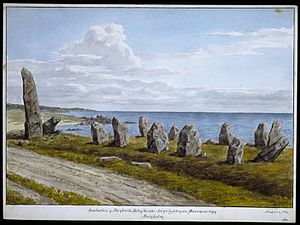
Hellig Kvinde
Hellig Kvinde, malet 1885 af A.P. Madsen
Hellig Kvinde er en høj bautasten på en stenrøse, der står ved landevejen mellem Svaneke og Gudhjem på Bornholm i nærheden af udmundingen af Gyldenså. Stenen er fra jernalderen og er omgivet af en skibssætning af mindre sten. Den er en hilsesten og er mødested for Bevar Bornholmsk. Et mødested lige som Hestestenene oven for Gudhjem.